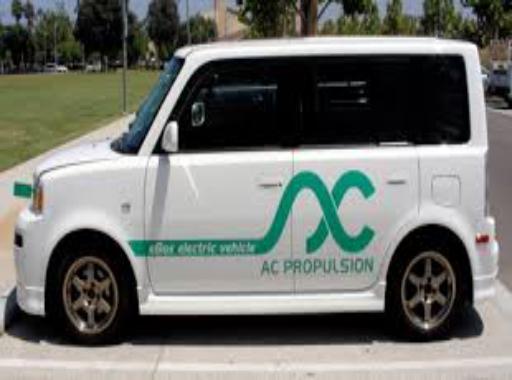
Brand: ac propulsion
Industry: Transportation